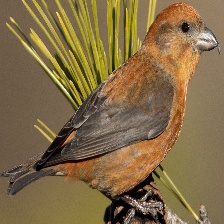
Species: RED CROSSBILL
Scientific name: LOXIA CURVIROSTRA